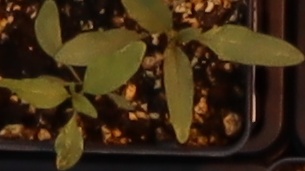
Label: Waterhemp